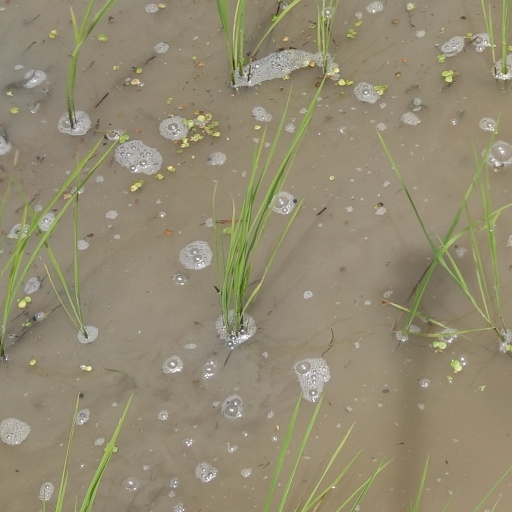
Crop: rice